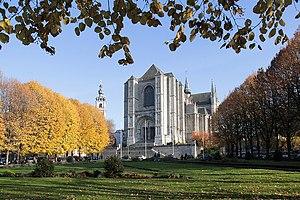
Mons (Belgique), la collégiale Sainte-Waudru (XV/XVIIe siècles).
Le gothique brabançon est un style local de l'architecture gothique qui caractérise de nombreux monuments situés sur le territoire couvert historiquement par le duché de Brabant, c'est-à-dire en Belgique ainsi qu'au sud des Pays-Bas, mais aussi dans les régions avoisinantes, notamment en Flandre, Zélande et Hollande, avec des variantes locales différenciées. Né à partir du XIVᵉ siècle, influencé par le gothique français ainsi que par le gothique rhénan, le gothique brabançon a développé des caractéristiques qui lui sont propres. Il perdure jusque tardivement dans le XVIᵉ siècle.